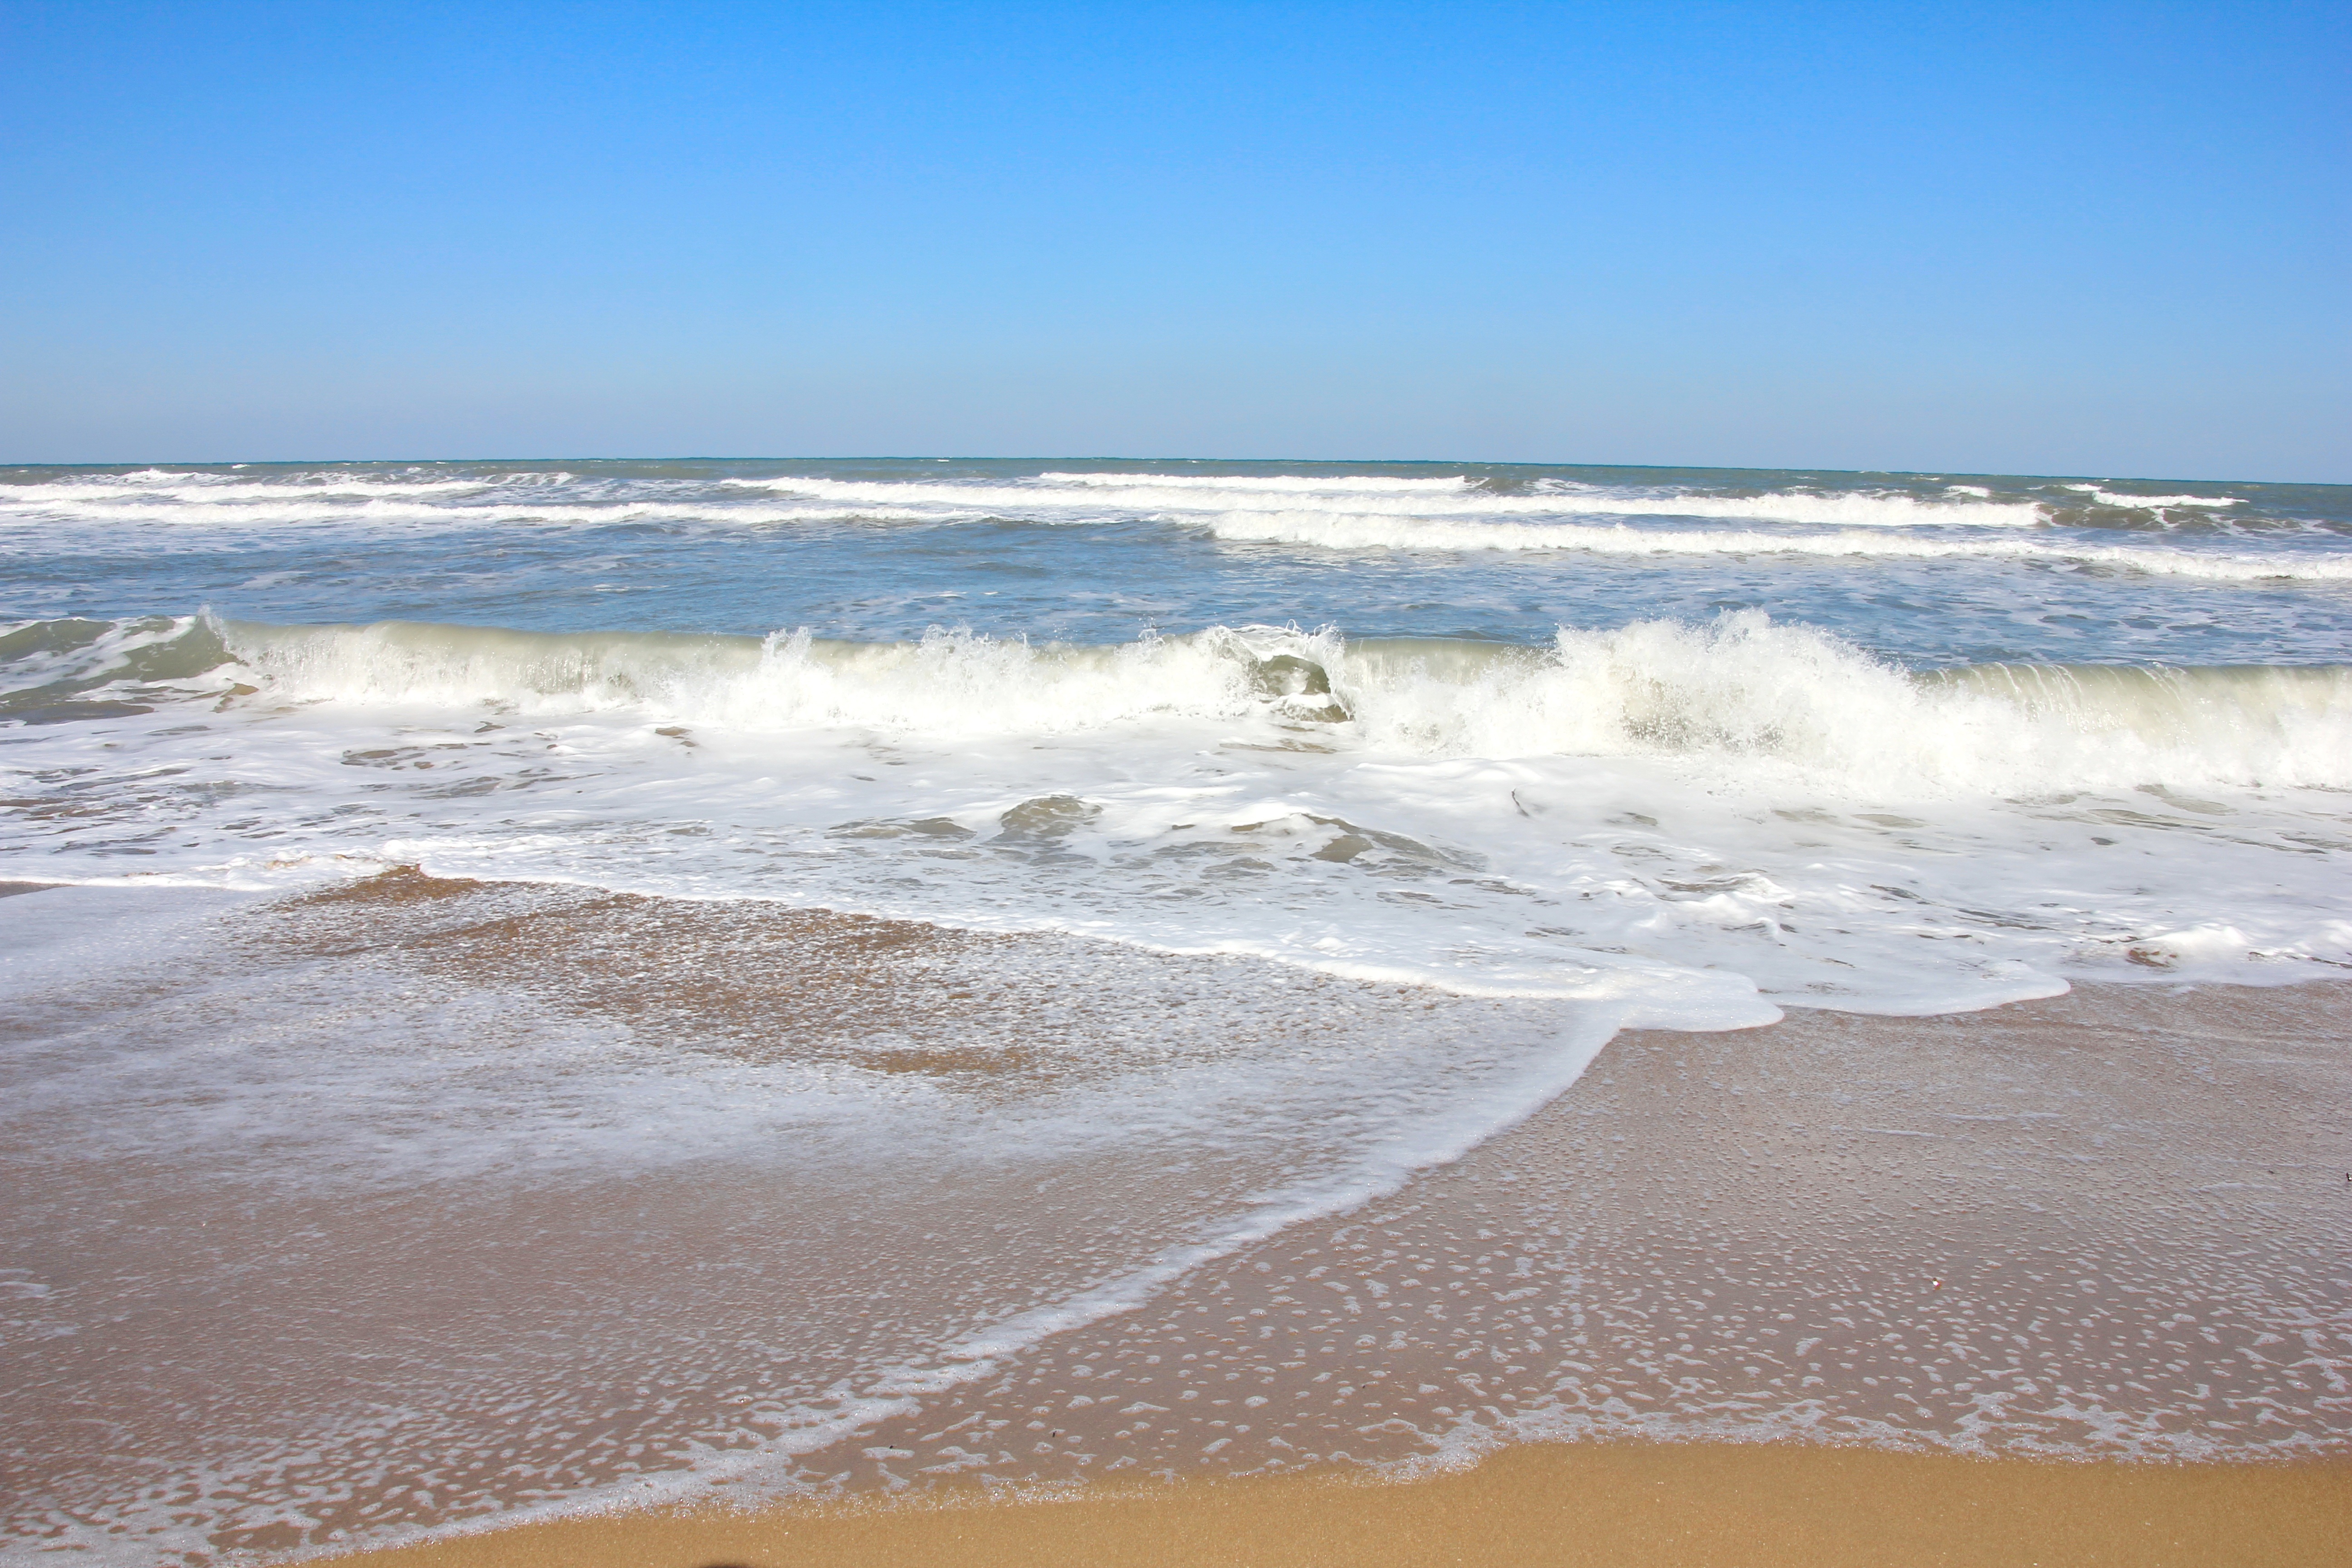
beach, sea, coast, nature, sand, ocean, sky, shore, wave, wind, summer, holiday, blue, material, body of water, spain, by the sea, wind wave